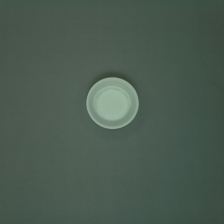
Color: white/transparent
Cap type: standard cap